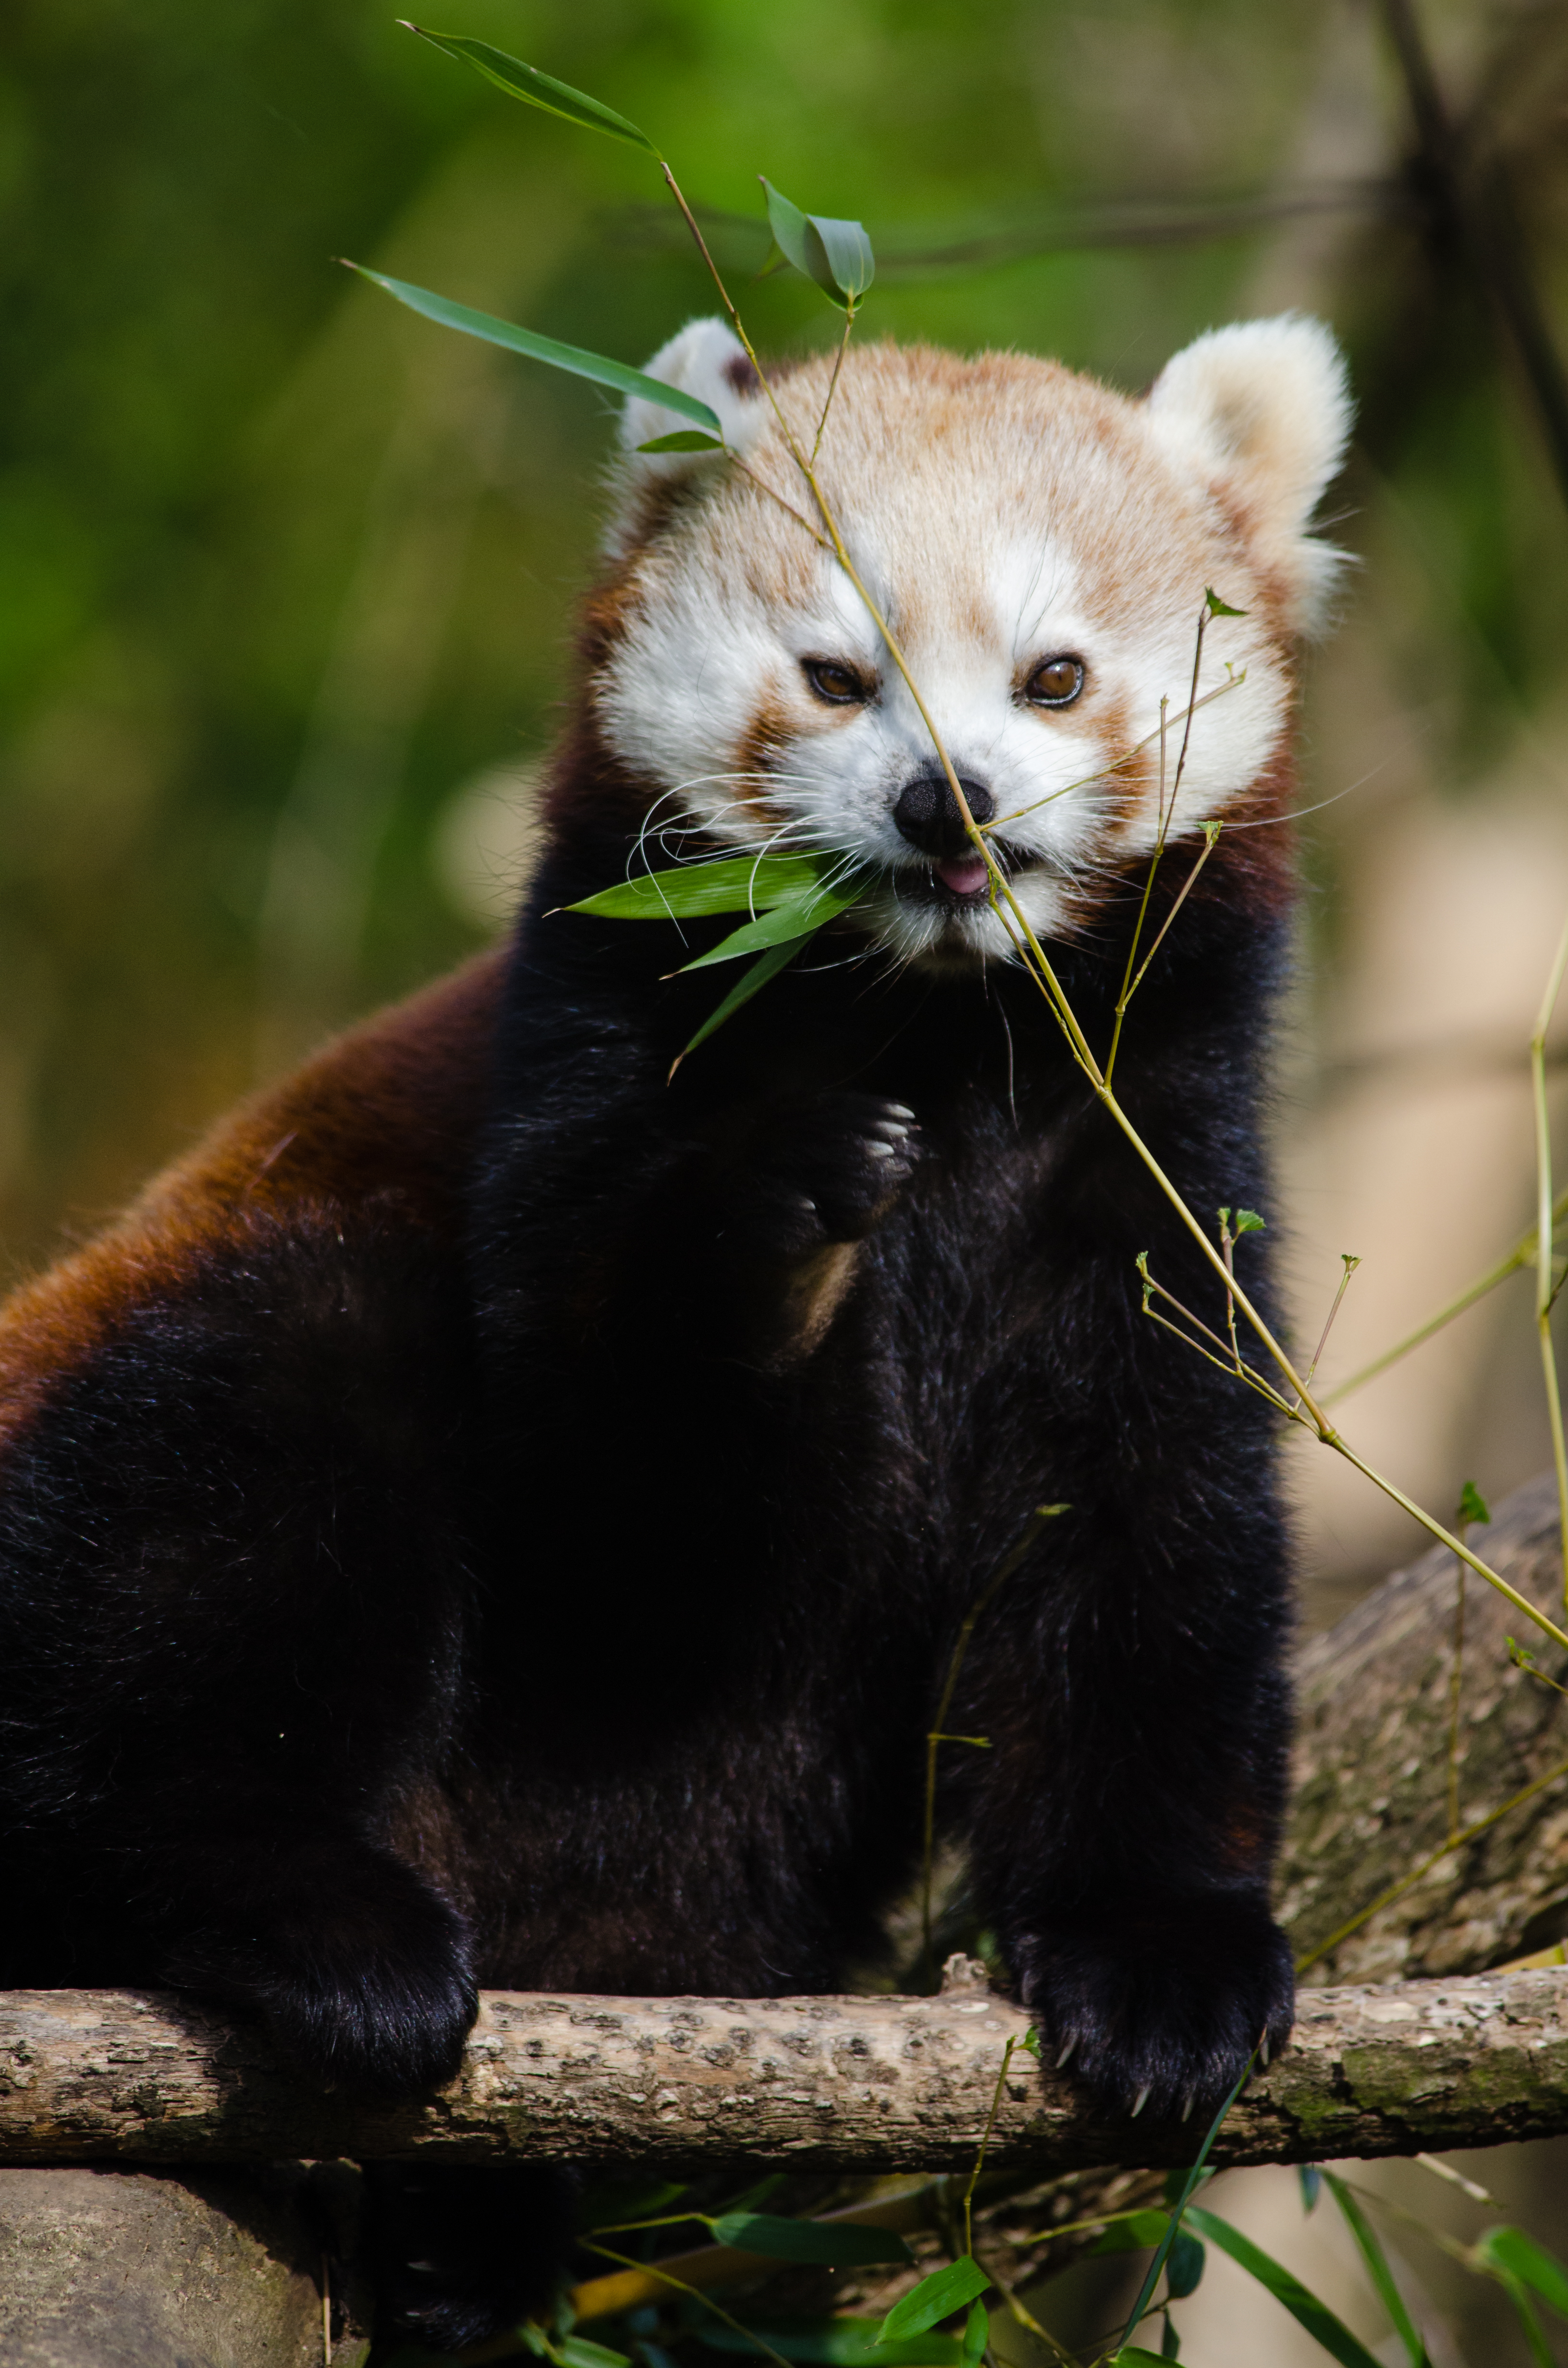
tree, bokeh, animal, cute, bear, wildlife, zoo, red, mammal, nikon, fauna, red panda, panda, whiskers, endangered, vertebrate, germany, deutschland, baum, adorable, tele, d7000, roter, kleiner, niedlich, species, tierpark, bedroht, mustelidae, polecat